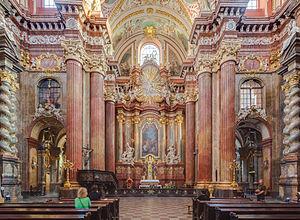
La Pologne, en forme longue république de Pologne, est un État d'Europe centrale, frontalier avec l'Allemagne à l'ouest, la Tchéquie au sud-ouest, la Slovaquie au sud, l'Ukraine à l'est-sud-est et la Biélorussie à l'est-nord-est, enfin la Lituanie et l'enclave russe de Kaliningrad au nord-est. Avec une population de 38 millions d'habitants, la Pologne est le trente-quatrième pays le plus peuplé au monde. Elle est divisée en voïvodies, elles-mêmes subdivisées en districts puis en communes. C'est une république parlementaire qui a pour monnaie nationale le złoty. Elle est membre de l'Union européenne depuis le 1ᵉʳ mai 2004, du Conseil de l'Europe, du groupe de Visegrád, de l'Organisation mondiale du commerce et de l'Organisation des Nations unies.